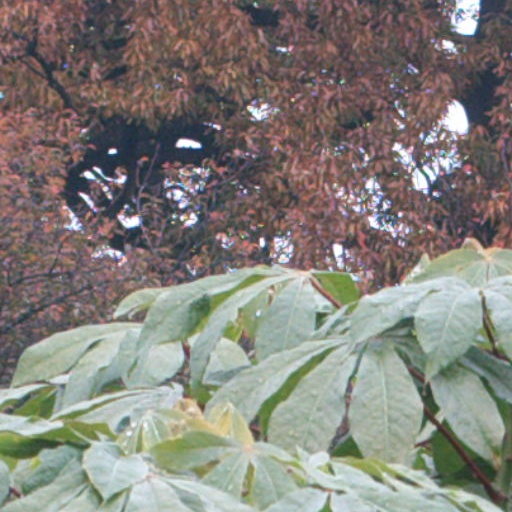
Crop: cassava